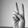
ASL letter: V